Idrija

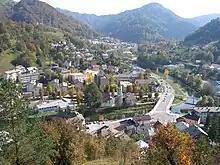
The Idrijca River seen from St. Anthony's Church

The town of Idrija lies in the Idrija Basin, surrounded by the Idrija Hills, in the traditional region of Inner Carniola and in the Gorizia Statistical Region. Today, its inhabitants mostly consider it part of the Slovene Littoral. It is traversed by the Idrijca River, which is joined there by Nikova Creek. It includes the neighborhoods of Brusovše, Cegovnica, Prenjuta, and Žabja Vas close to the town center, as well as the more outlying hamlets of Češnjice, Ljubevč, Marof, Mokraška Vas, Podroteja, Staje, and Zahoda. The Marof hydroelectric plant is located on the Idrijca River on the northern outskirts of Idrija, between Marof and Mokraška Vas. Springs in the area include Podroteja Spring and Wild Lake on the Idrijca River south of the town.